Corusichthys

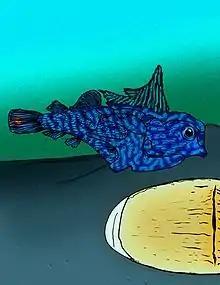
Life restoration

"C. megacephalus" is known from a 34 mm long fossil. It had plates arranged like a helmet around its head, and had a massive, triangular spine on its dorsal side. "C. megacephalus" is closely related the genera "Trewavasia" and "Hensodon", as well as "Coccodus".